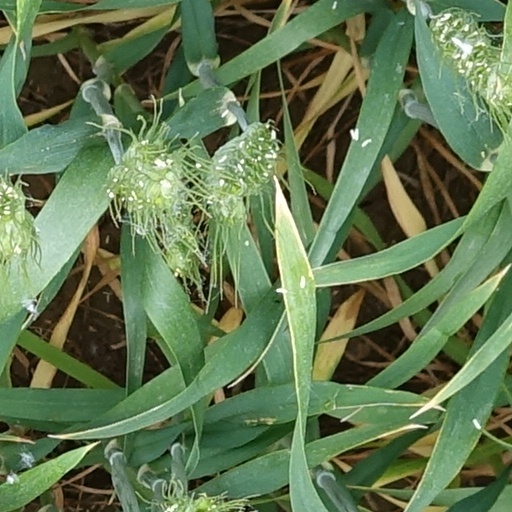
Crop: wheat